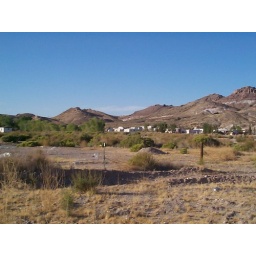
that's our desert property, Amargosa river bed in foreground.. Bullfrog hills in back. Don't look back.